Fred Norcross

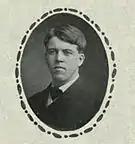
FS Norcross 1904

Norcross served as Presidend of the 1906 Engineering Class. He ran track (All Freshmen 1906 team) and played football at Michigan from 1903–1905. While at Michigan, Norcross played quarterback for the legendary Fielding H. Yost. In his three seasons as a player, the Wolverines were 33–1–1 and claimed national championships in 1903 and 1904. Norcross was named the team captain in 1905. Norcross received a BS in Engineering from the University of Michigan in 1906 and an ME from the Michigan School of Mines in 1908.